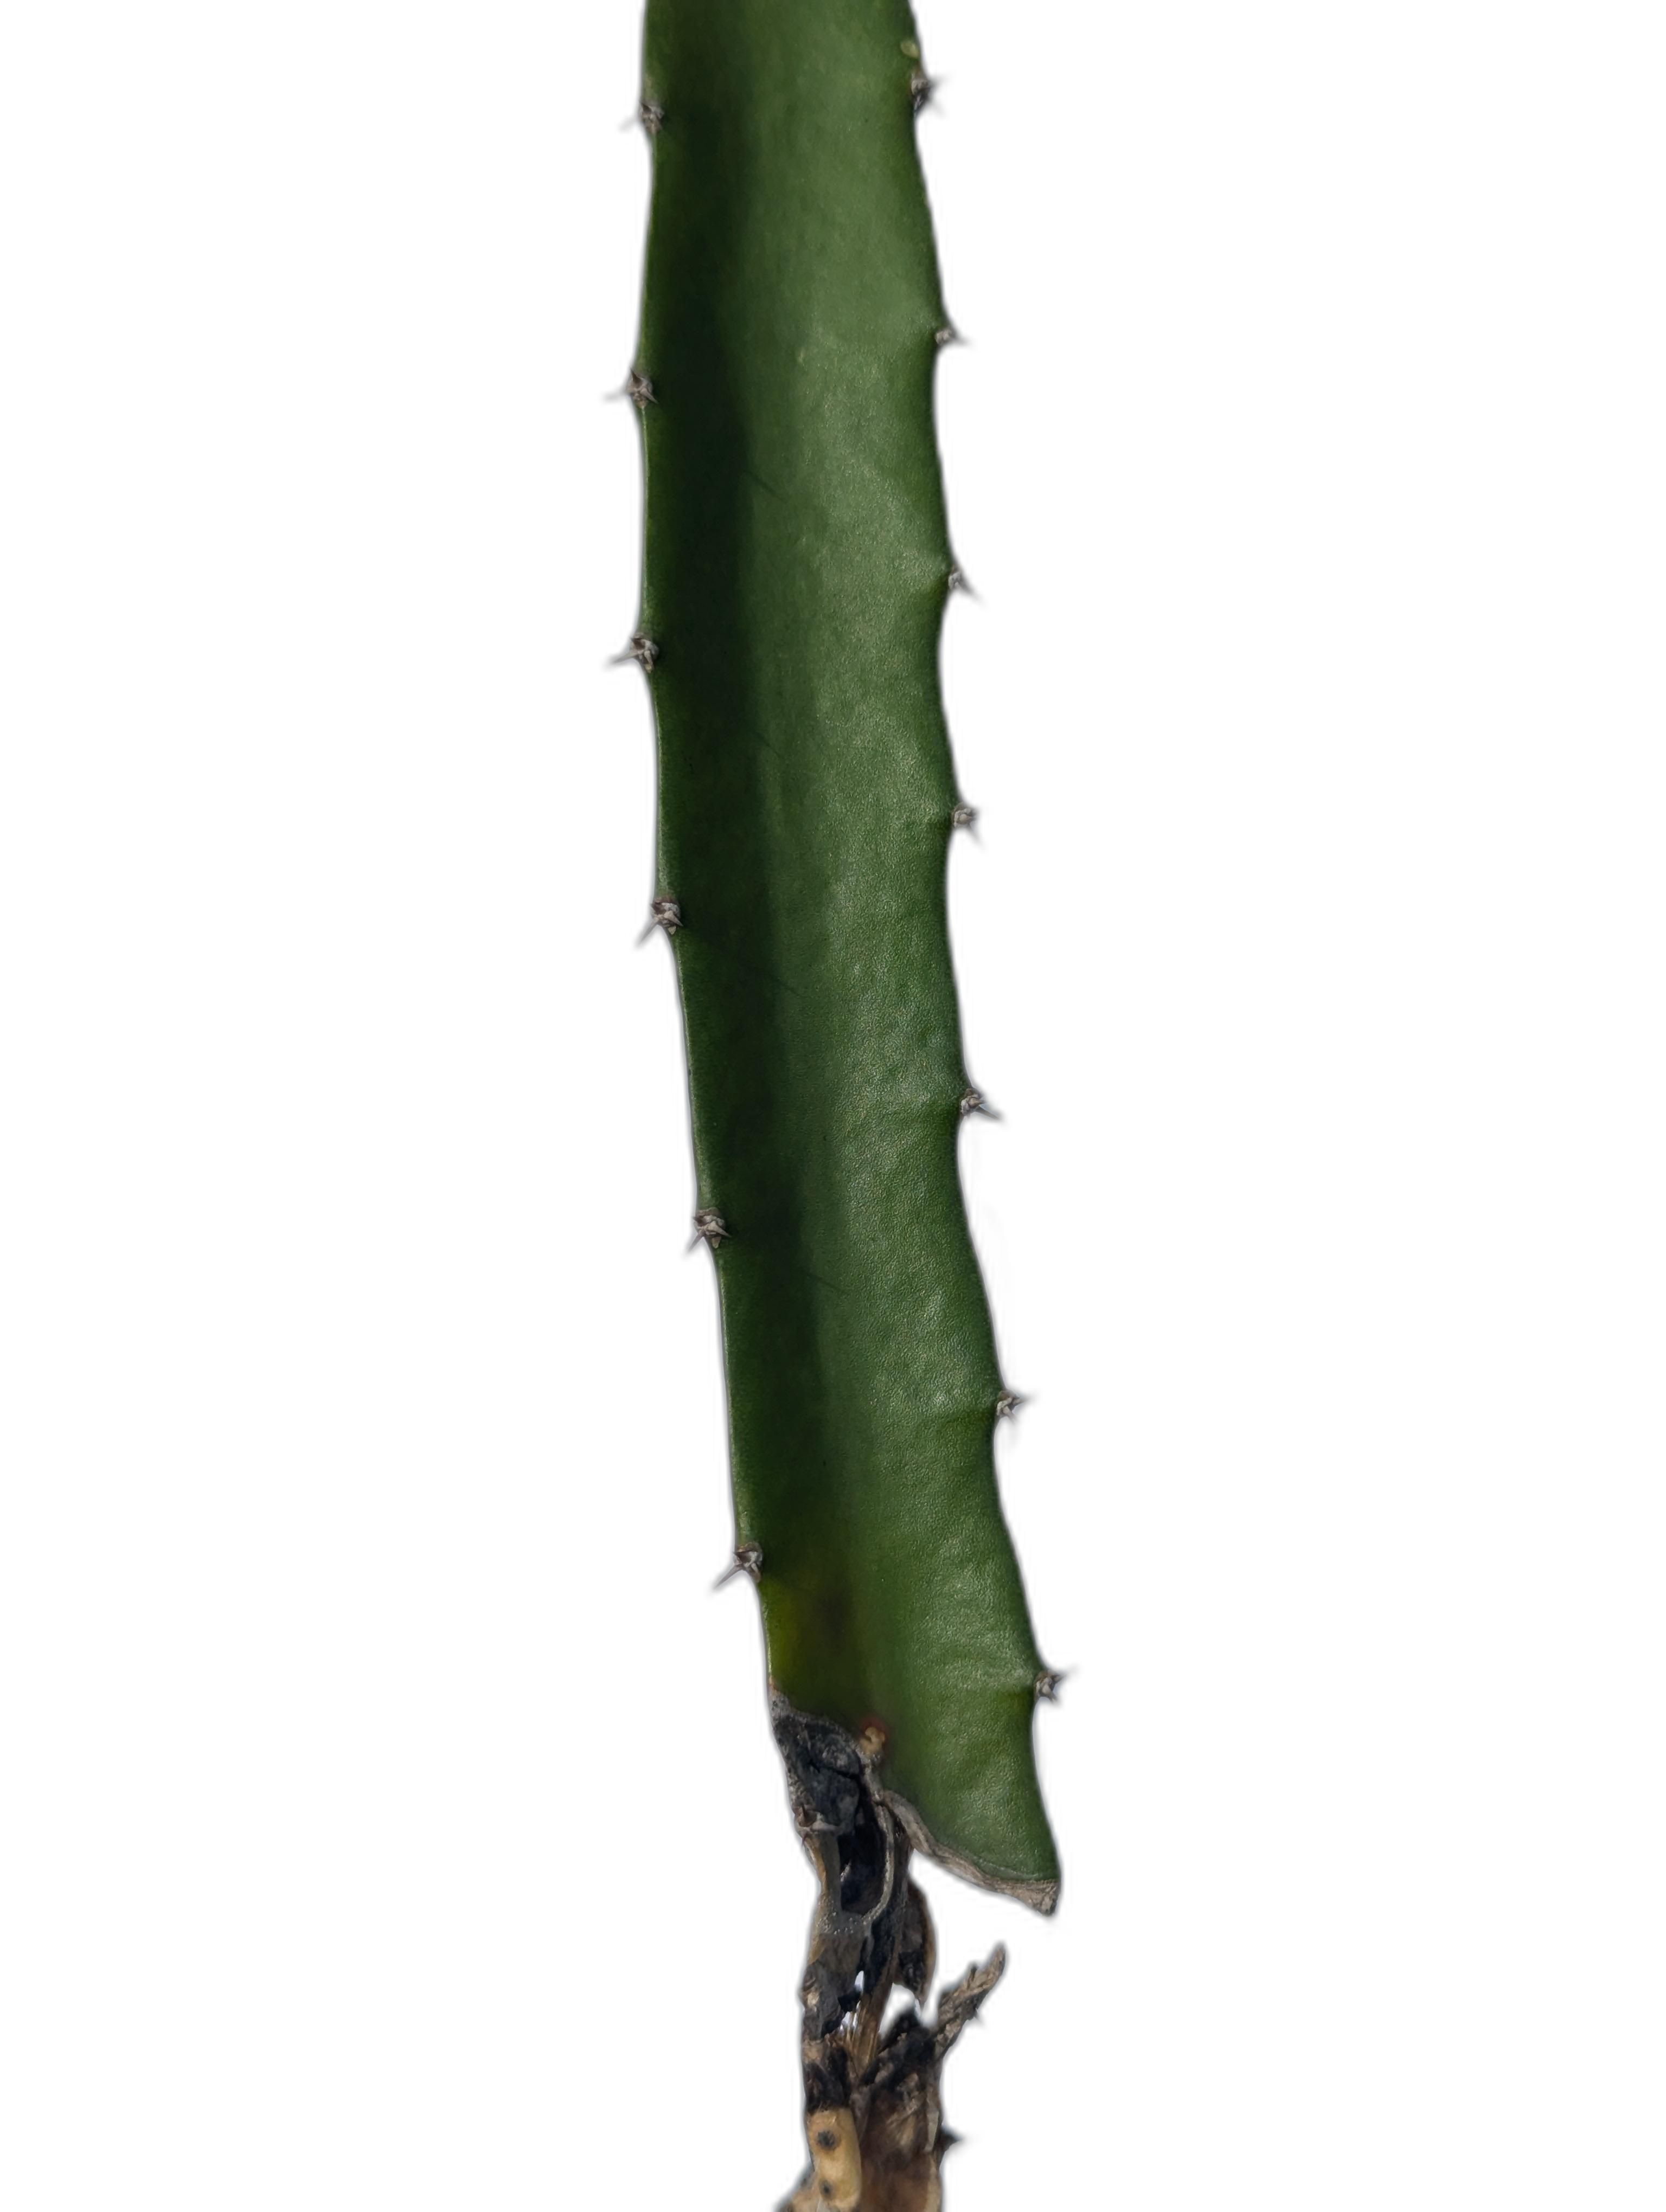
Label: Bad leaf